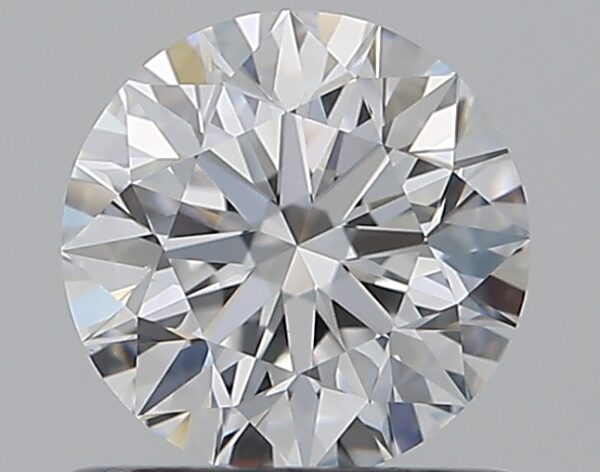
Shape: round
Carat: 0.7
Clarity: VS1
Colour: D
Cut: EX
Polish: EX
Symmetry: EX
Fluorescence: N
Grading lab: GIA
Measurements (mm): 5.64 x 5.68 x 3.58